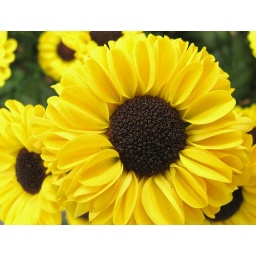
Another yellow flower with a caviar like substance in the centre.